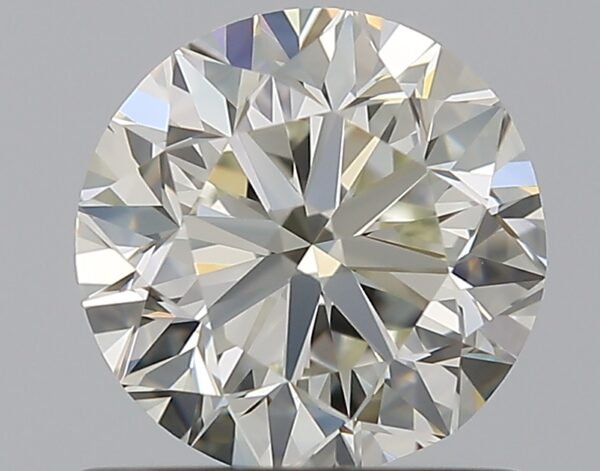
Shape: round
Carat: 1
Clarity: VVS2
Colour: K
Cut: VG
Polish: EX
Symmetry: GD
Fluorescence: N
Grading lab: GIA
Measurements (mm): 6.15 x 6.23 x 4.03